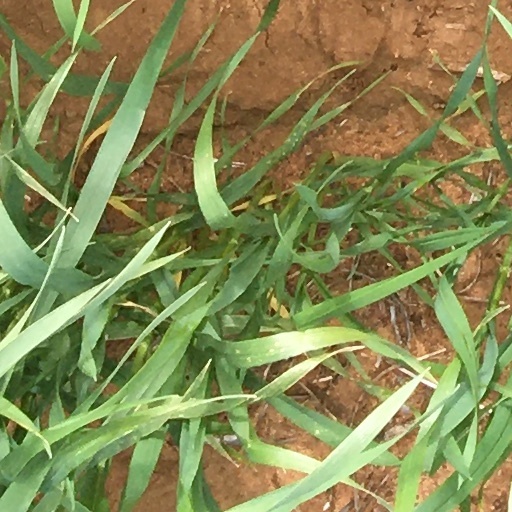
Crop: wheat